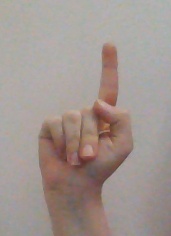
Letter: bb